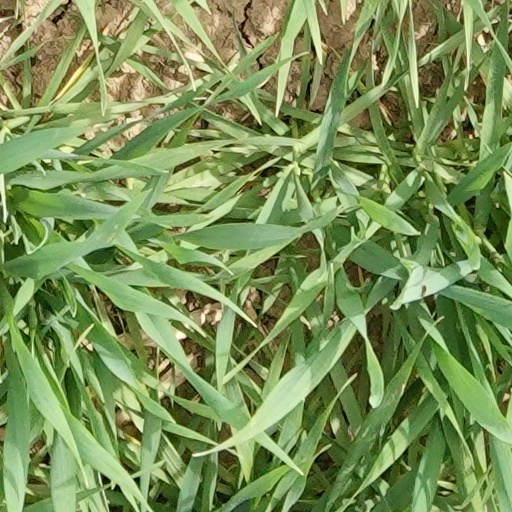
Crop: wheat